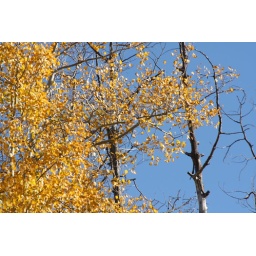
Golden Aspen against blue sky